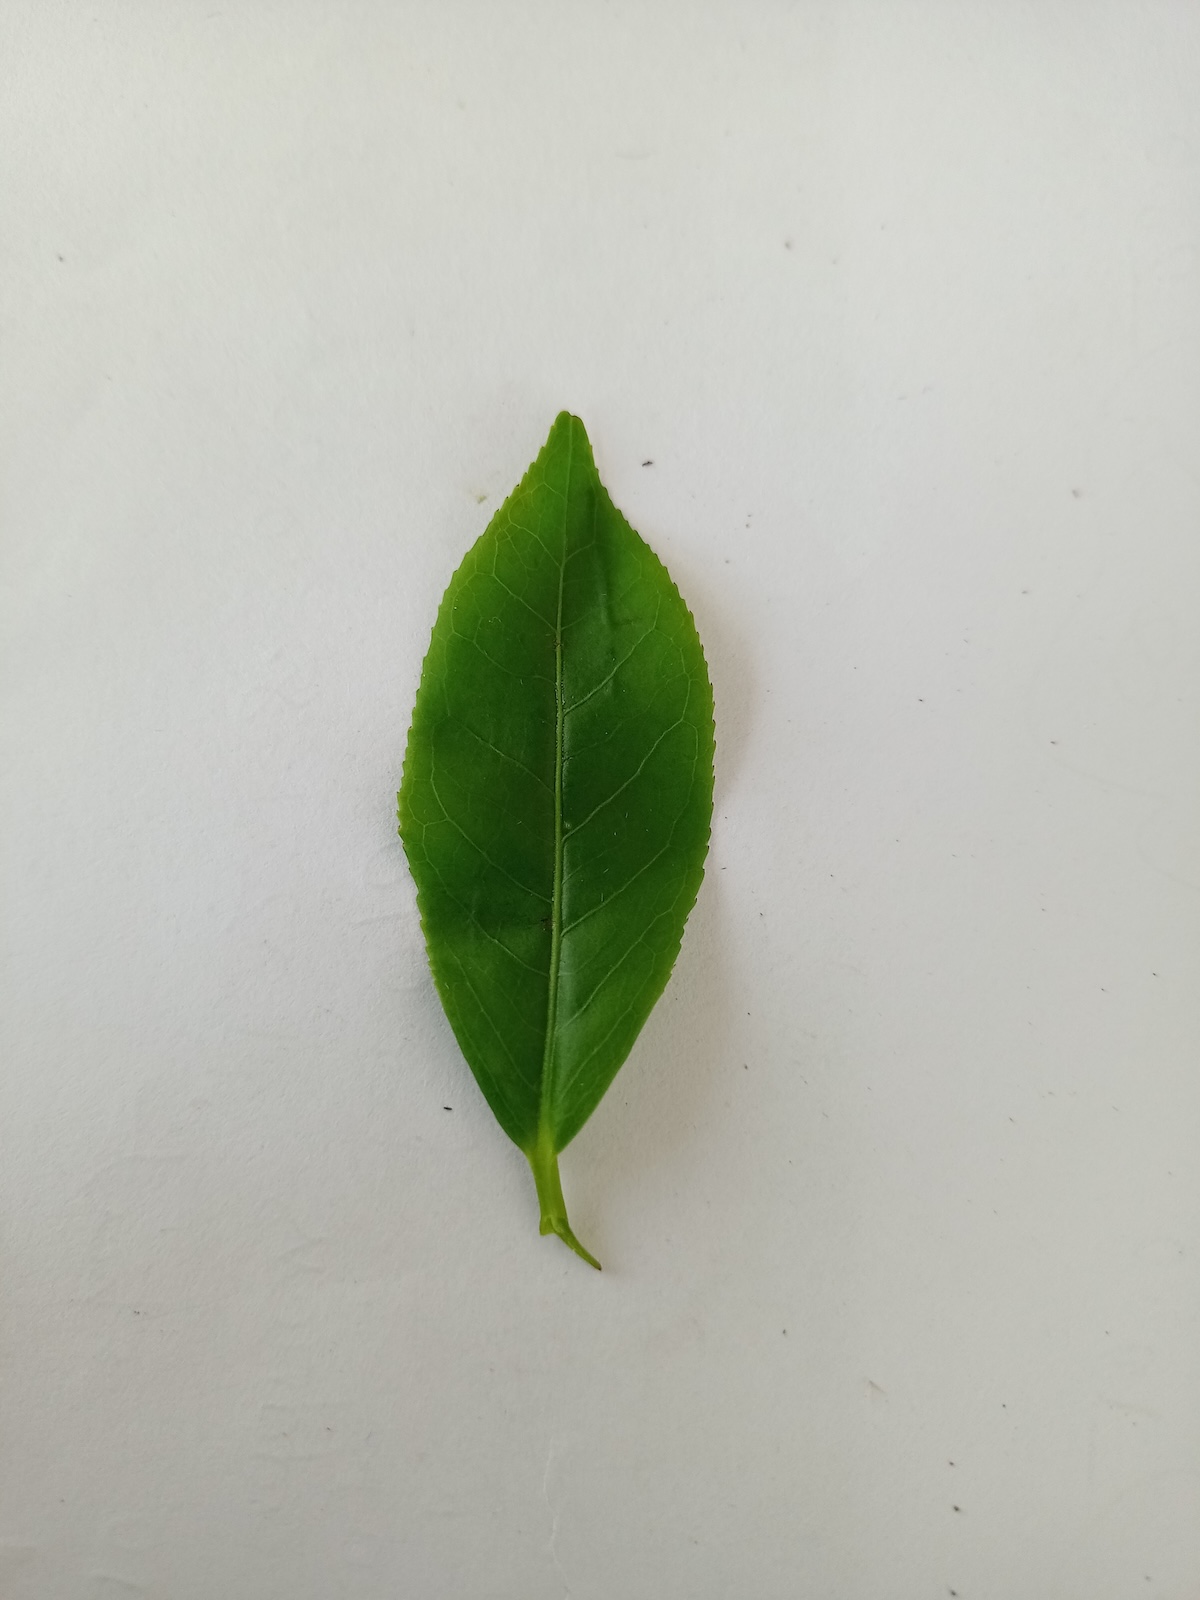
Label: Healthy leaf